Johnny Mullagh

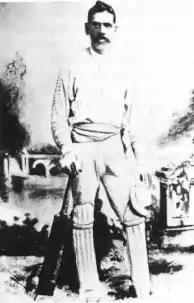
A Harrow portrait of Johnny Mullagh.

In 1870, Mullagh first played in a match for the Western District, appearing for Apsley against Harrow, but for the rest of his career he played mostly for Harrow. He liked to play an unorthodox shot similar to the 21st-century ramp shot: "Dropping on one knee to a fast rising ball, he would hold his bat over his shoulder and parallel to the ground. The ball would touch the blade, and shoot high over the wicket-keeper's head to the boundary."